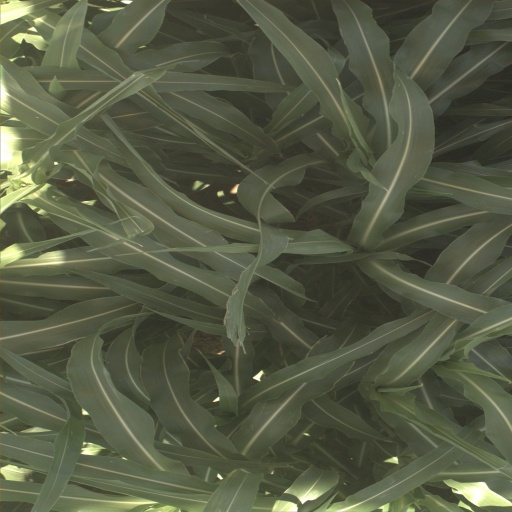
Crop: sorghum